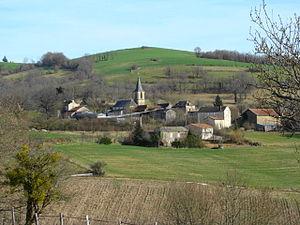
Le village vu de la route en direction du Puech de la Tour
Saint-Christophe est une commune française située dans le département du Tarn, en région Occitanie.